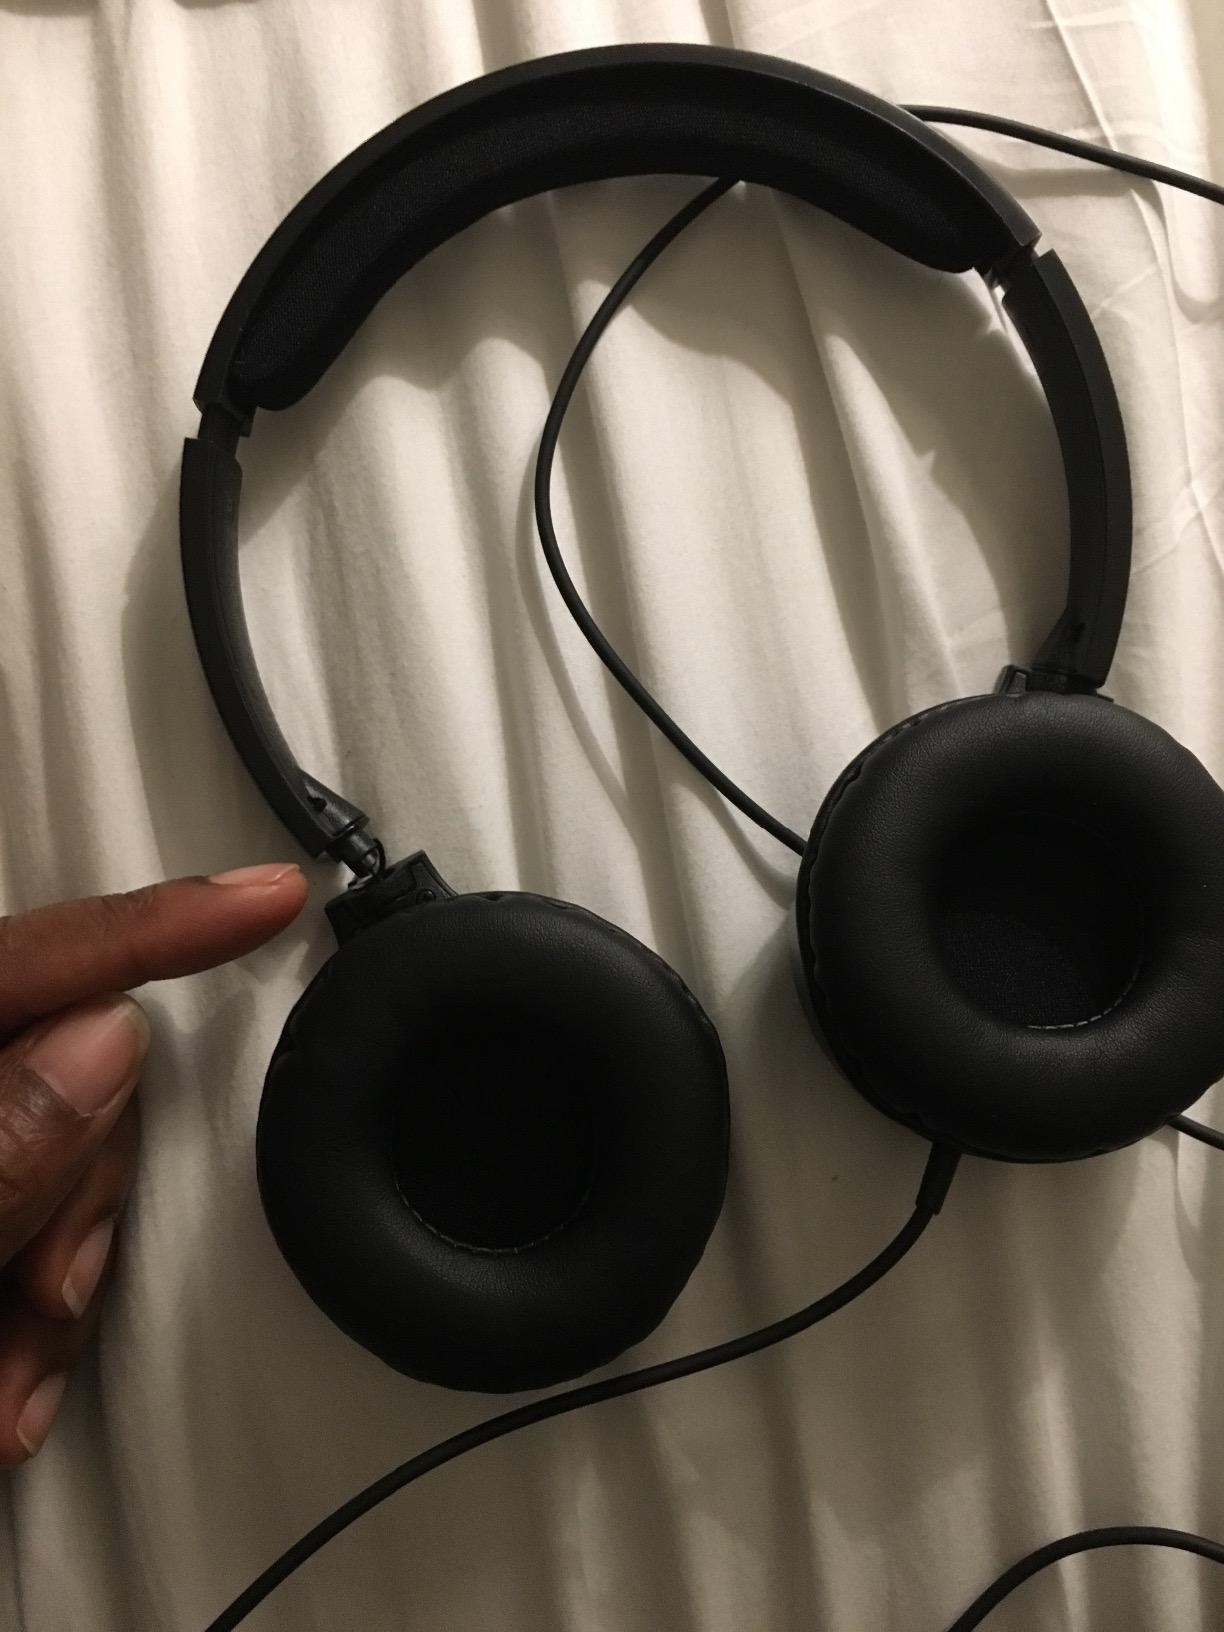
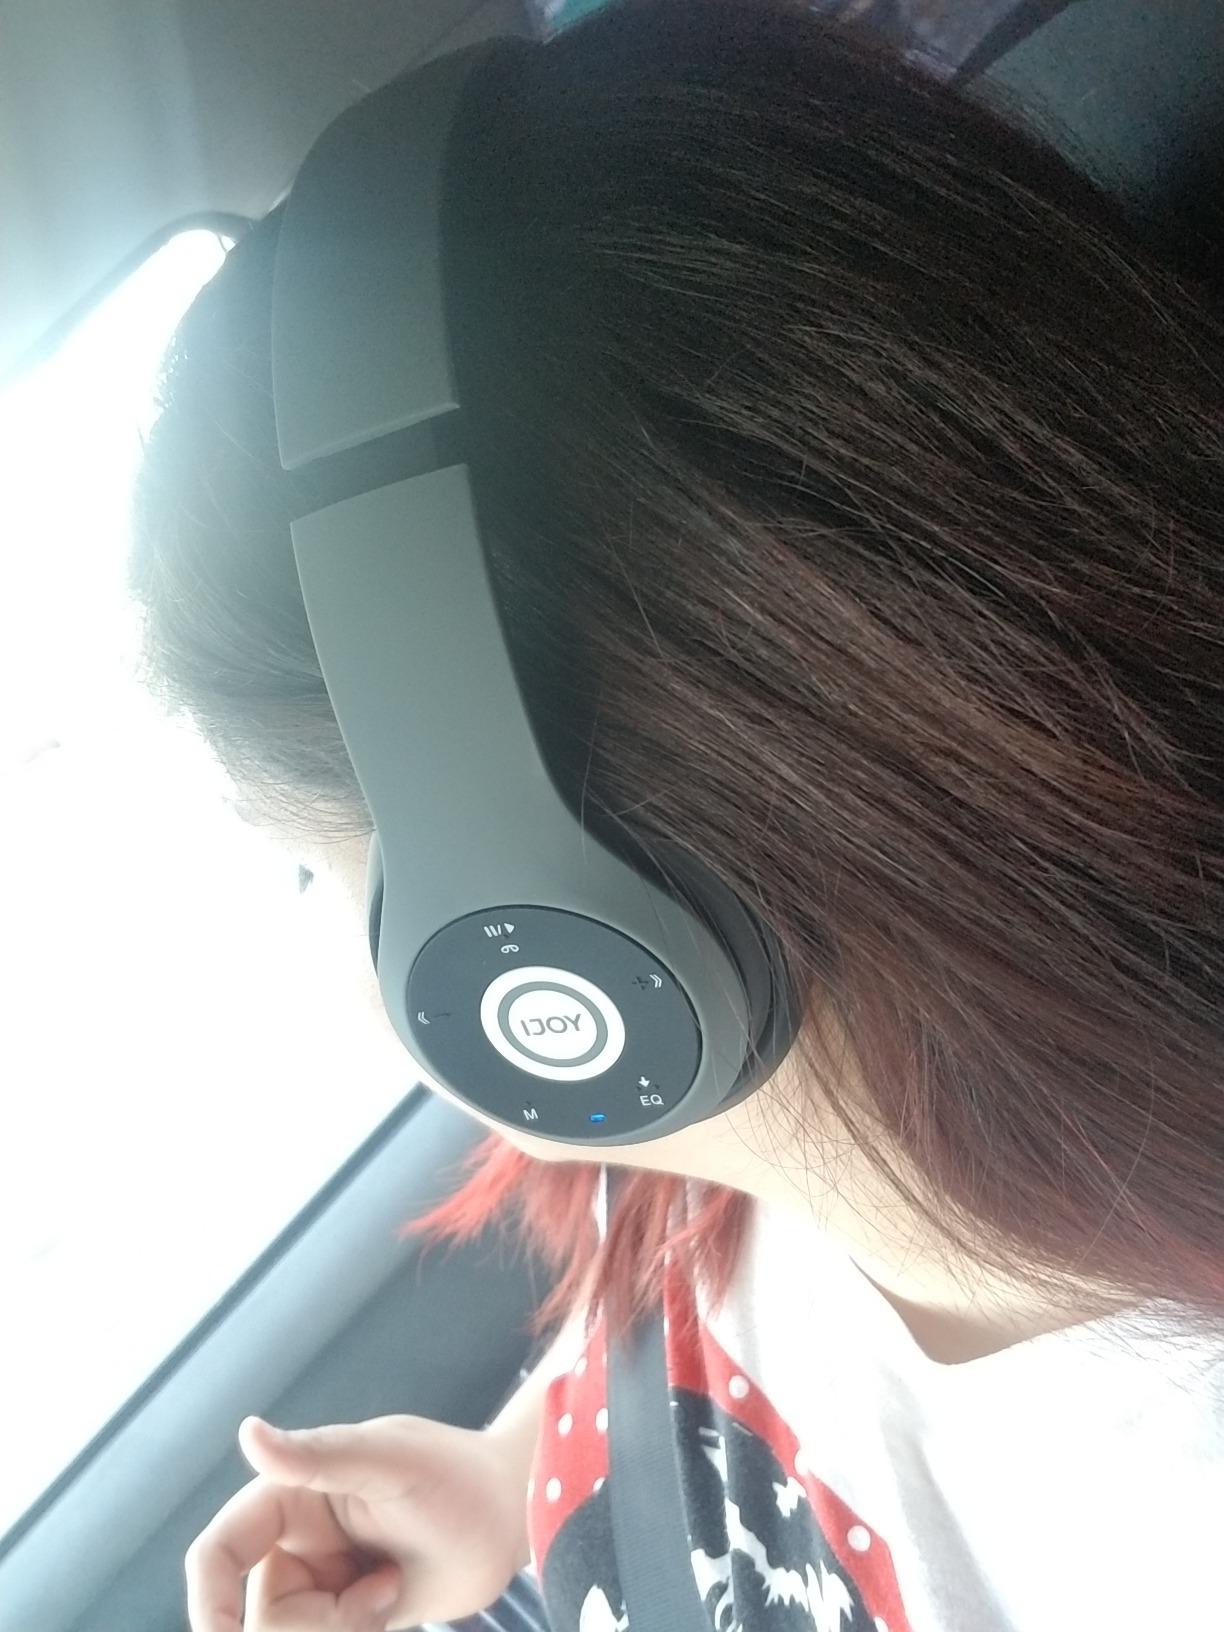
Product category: headphones
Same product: no